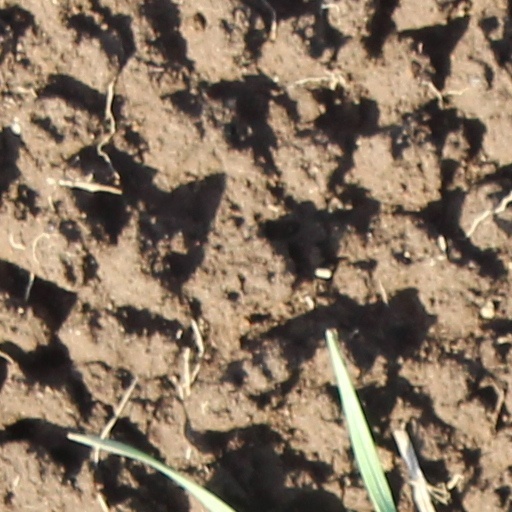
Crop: wheat